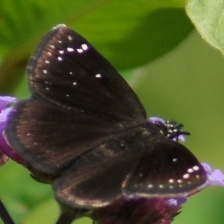
Species: SOOTYWING